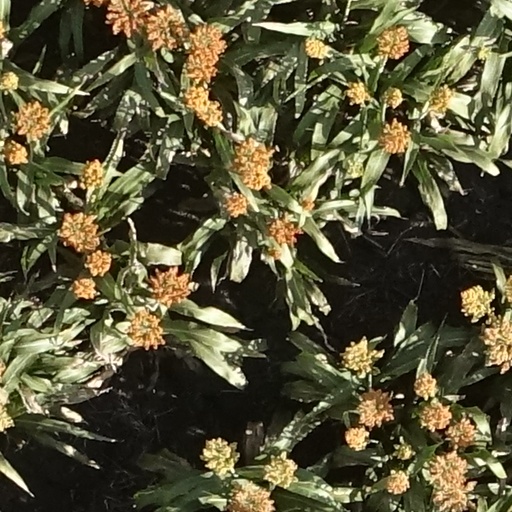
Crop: sorghum